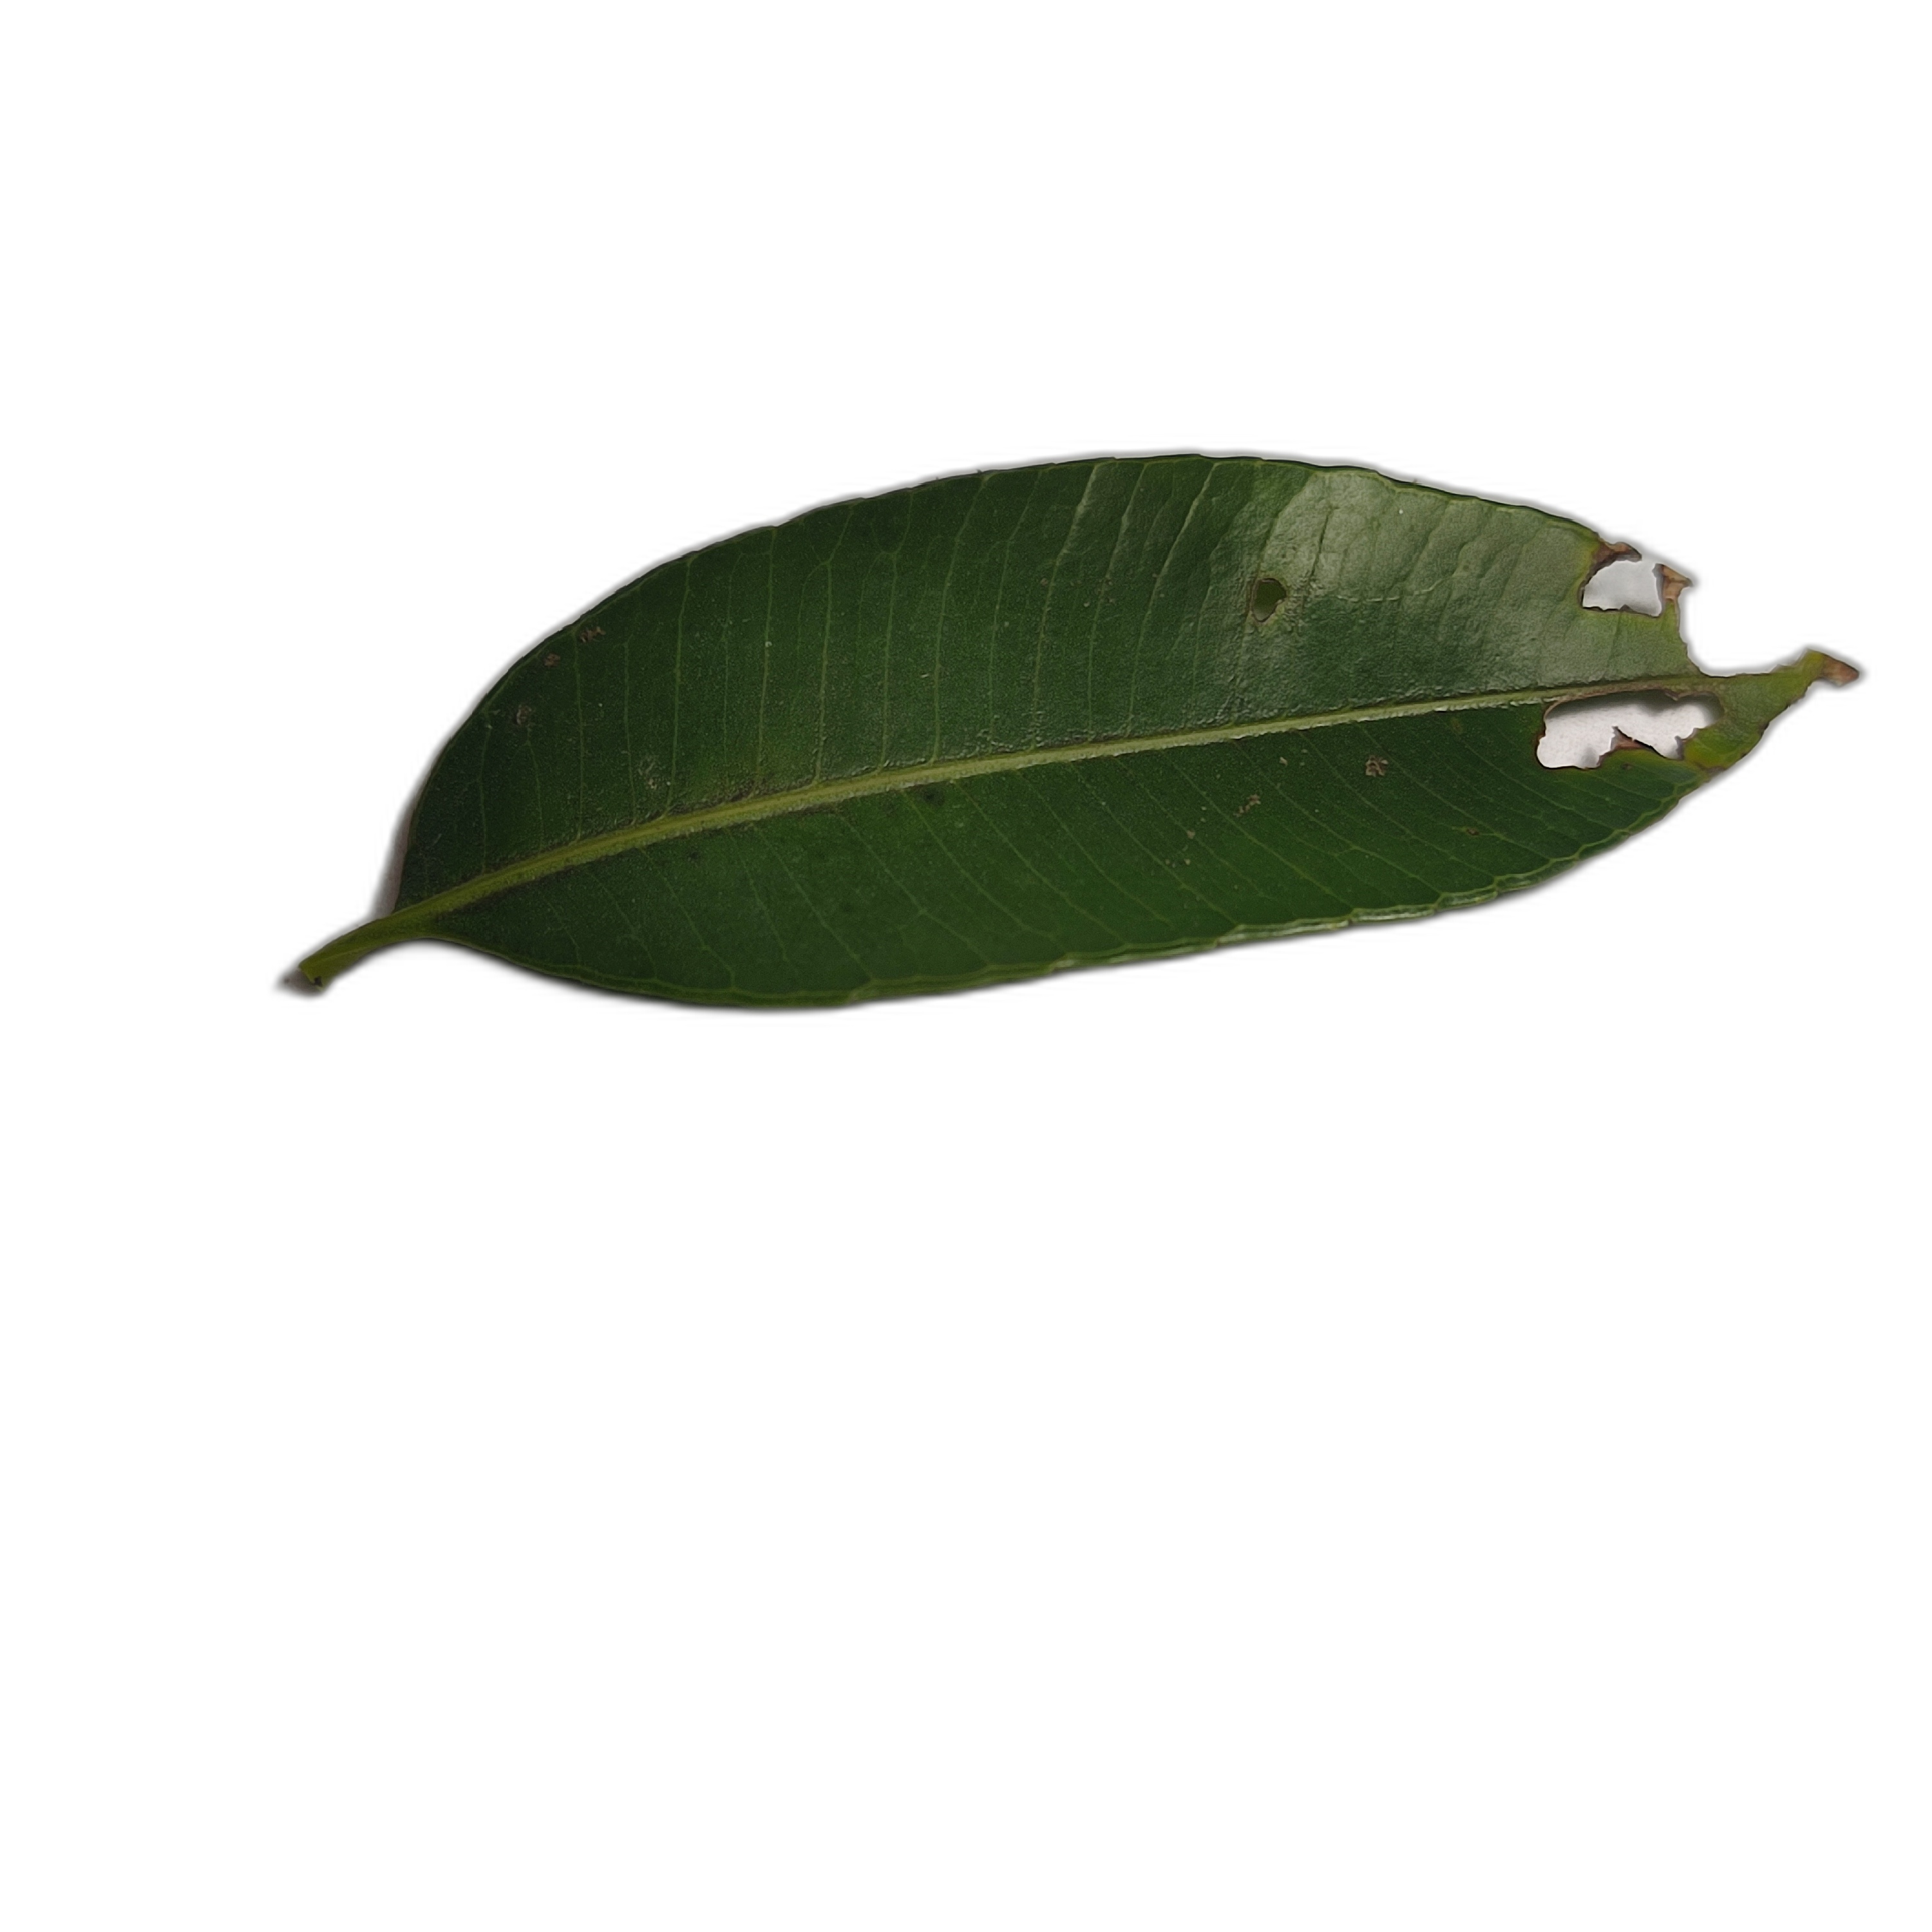
Label: not_healthy